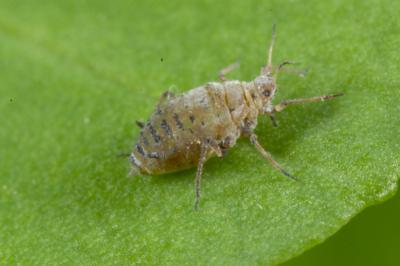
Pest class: cabbage_aphid